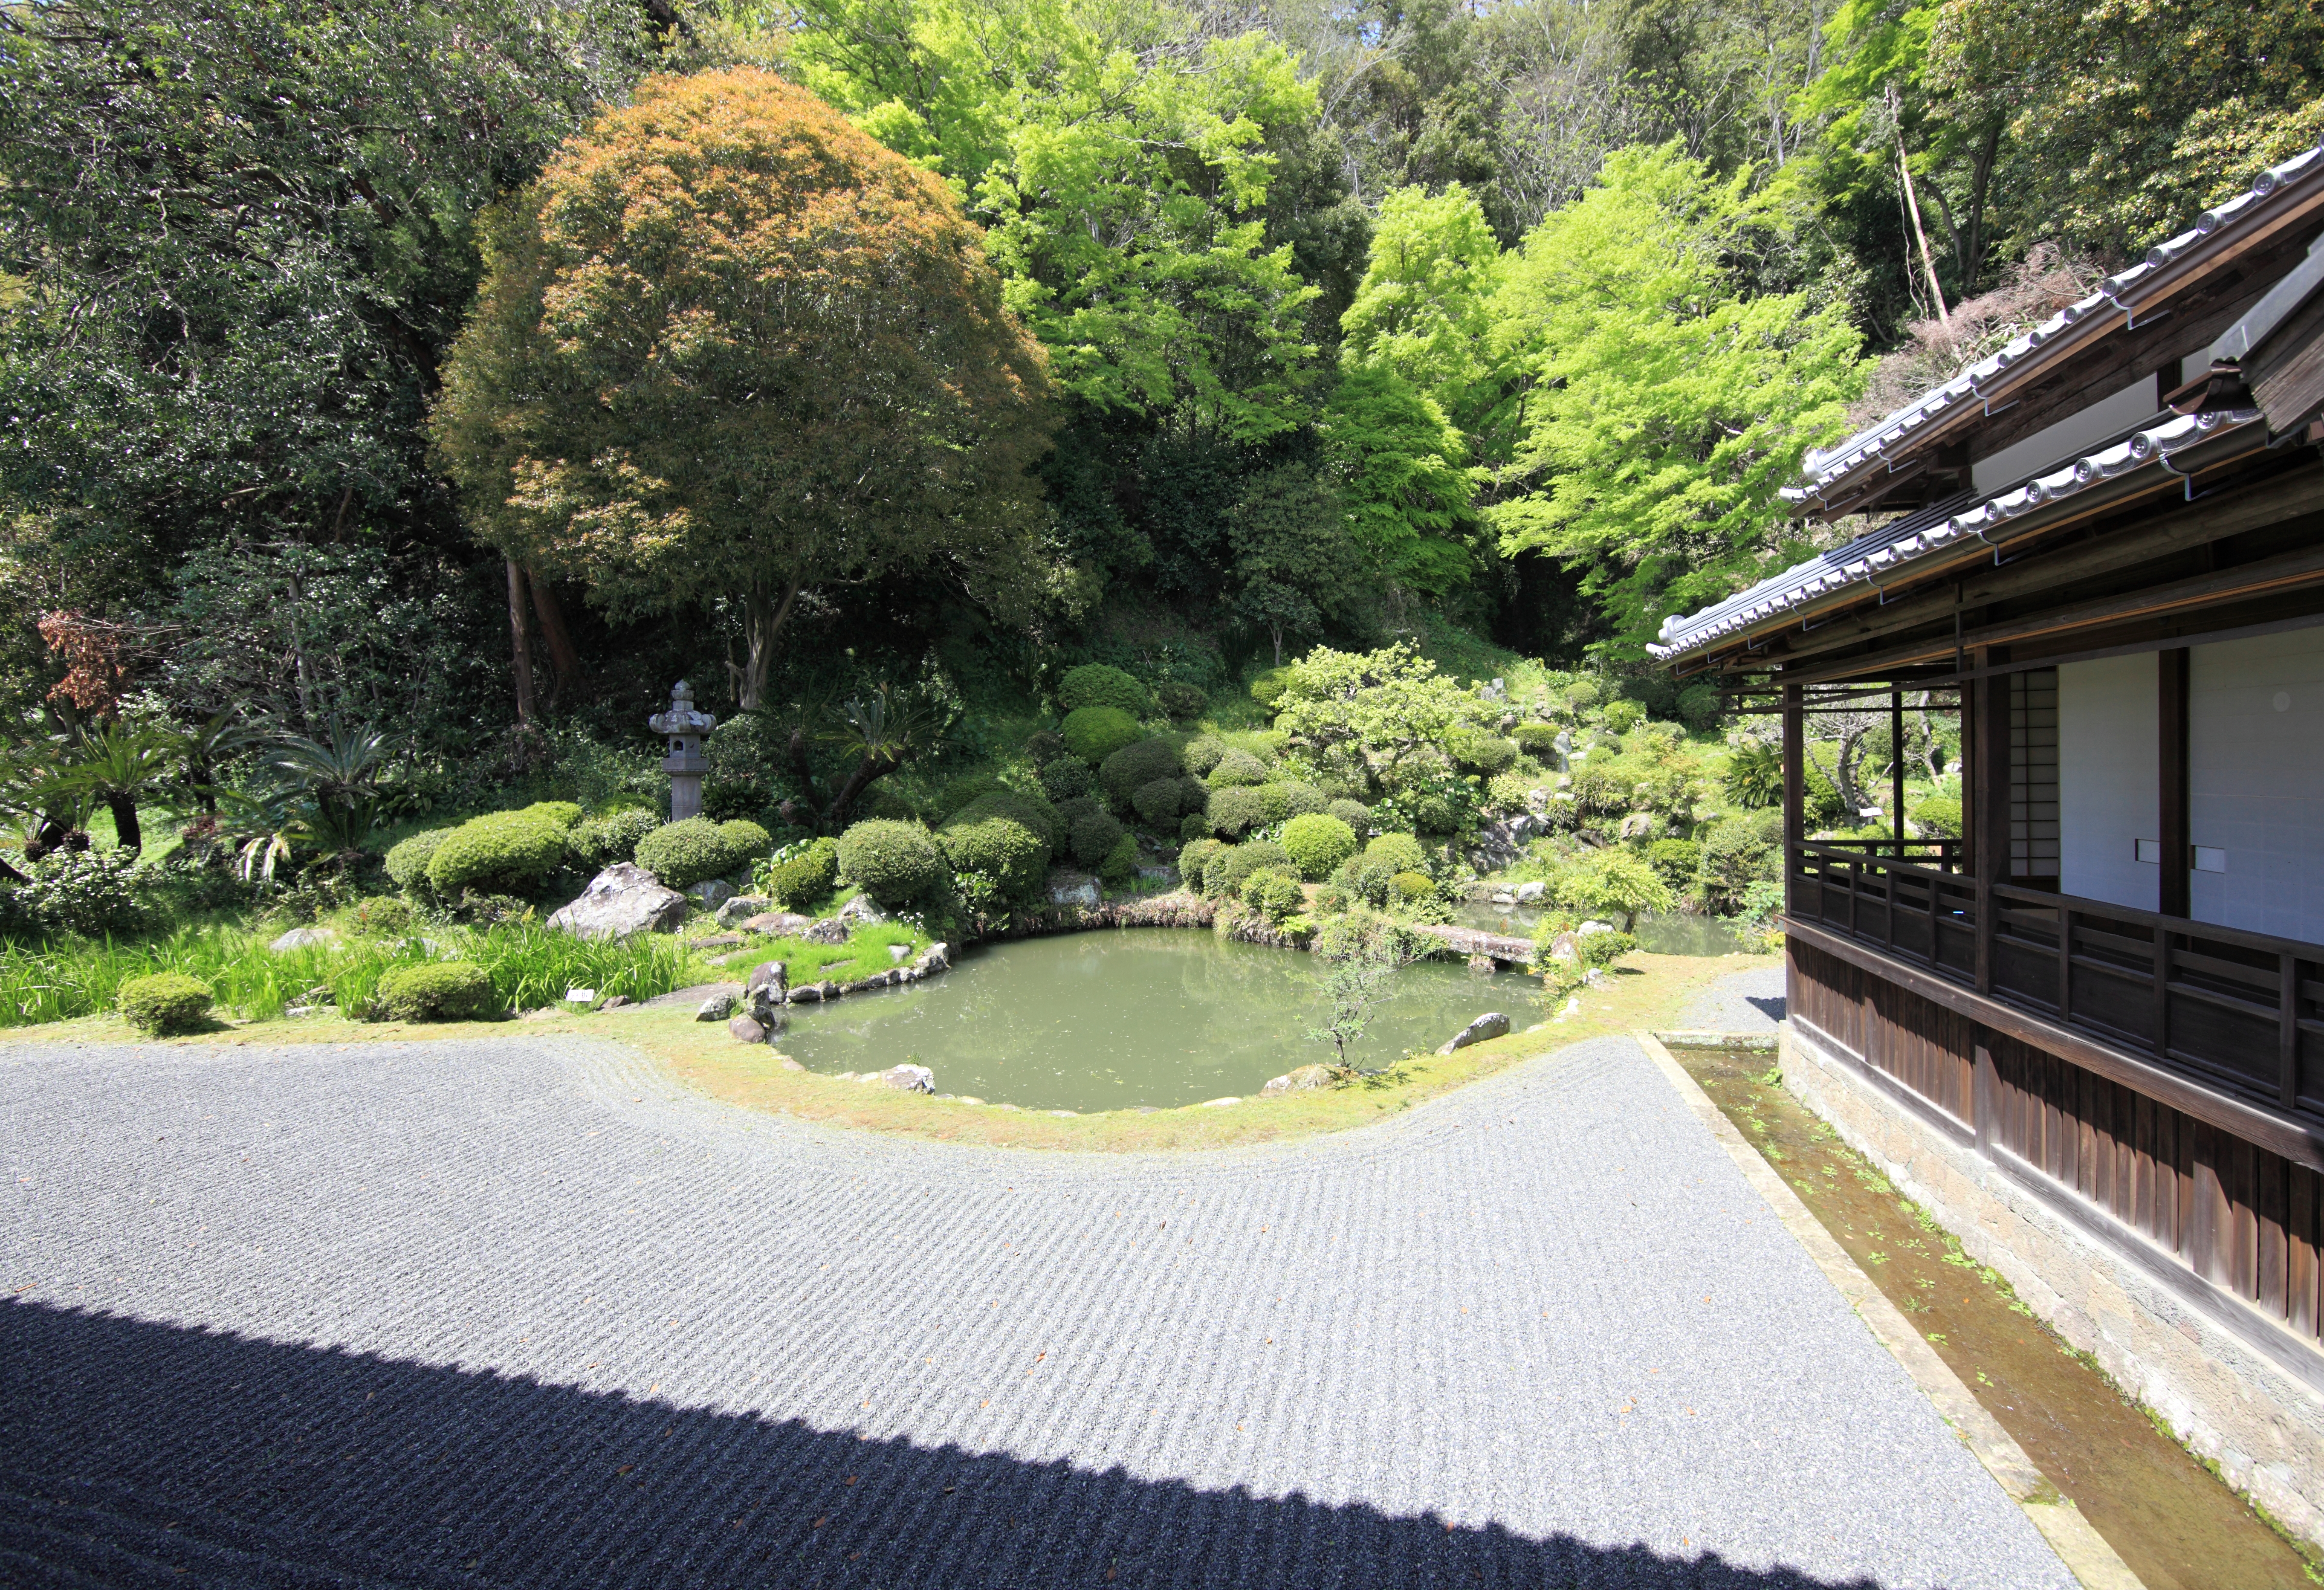
home, walkway, high, swimming pool, cottage, backyard, property, garden, temple, japanese, 5d, style, hires, estate, markii, hi, res, resolution, shizuoka, shimizu, seikenji, landscape architect